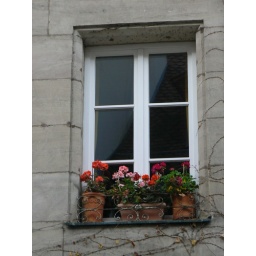
Lovely window box in Nurnberg Bavaria Germany